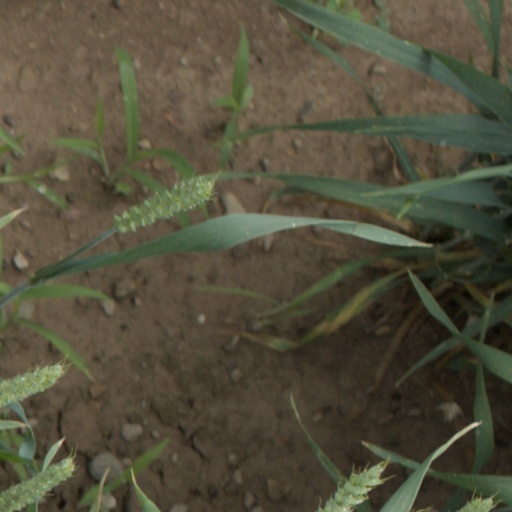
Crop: wheat